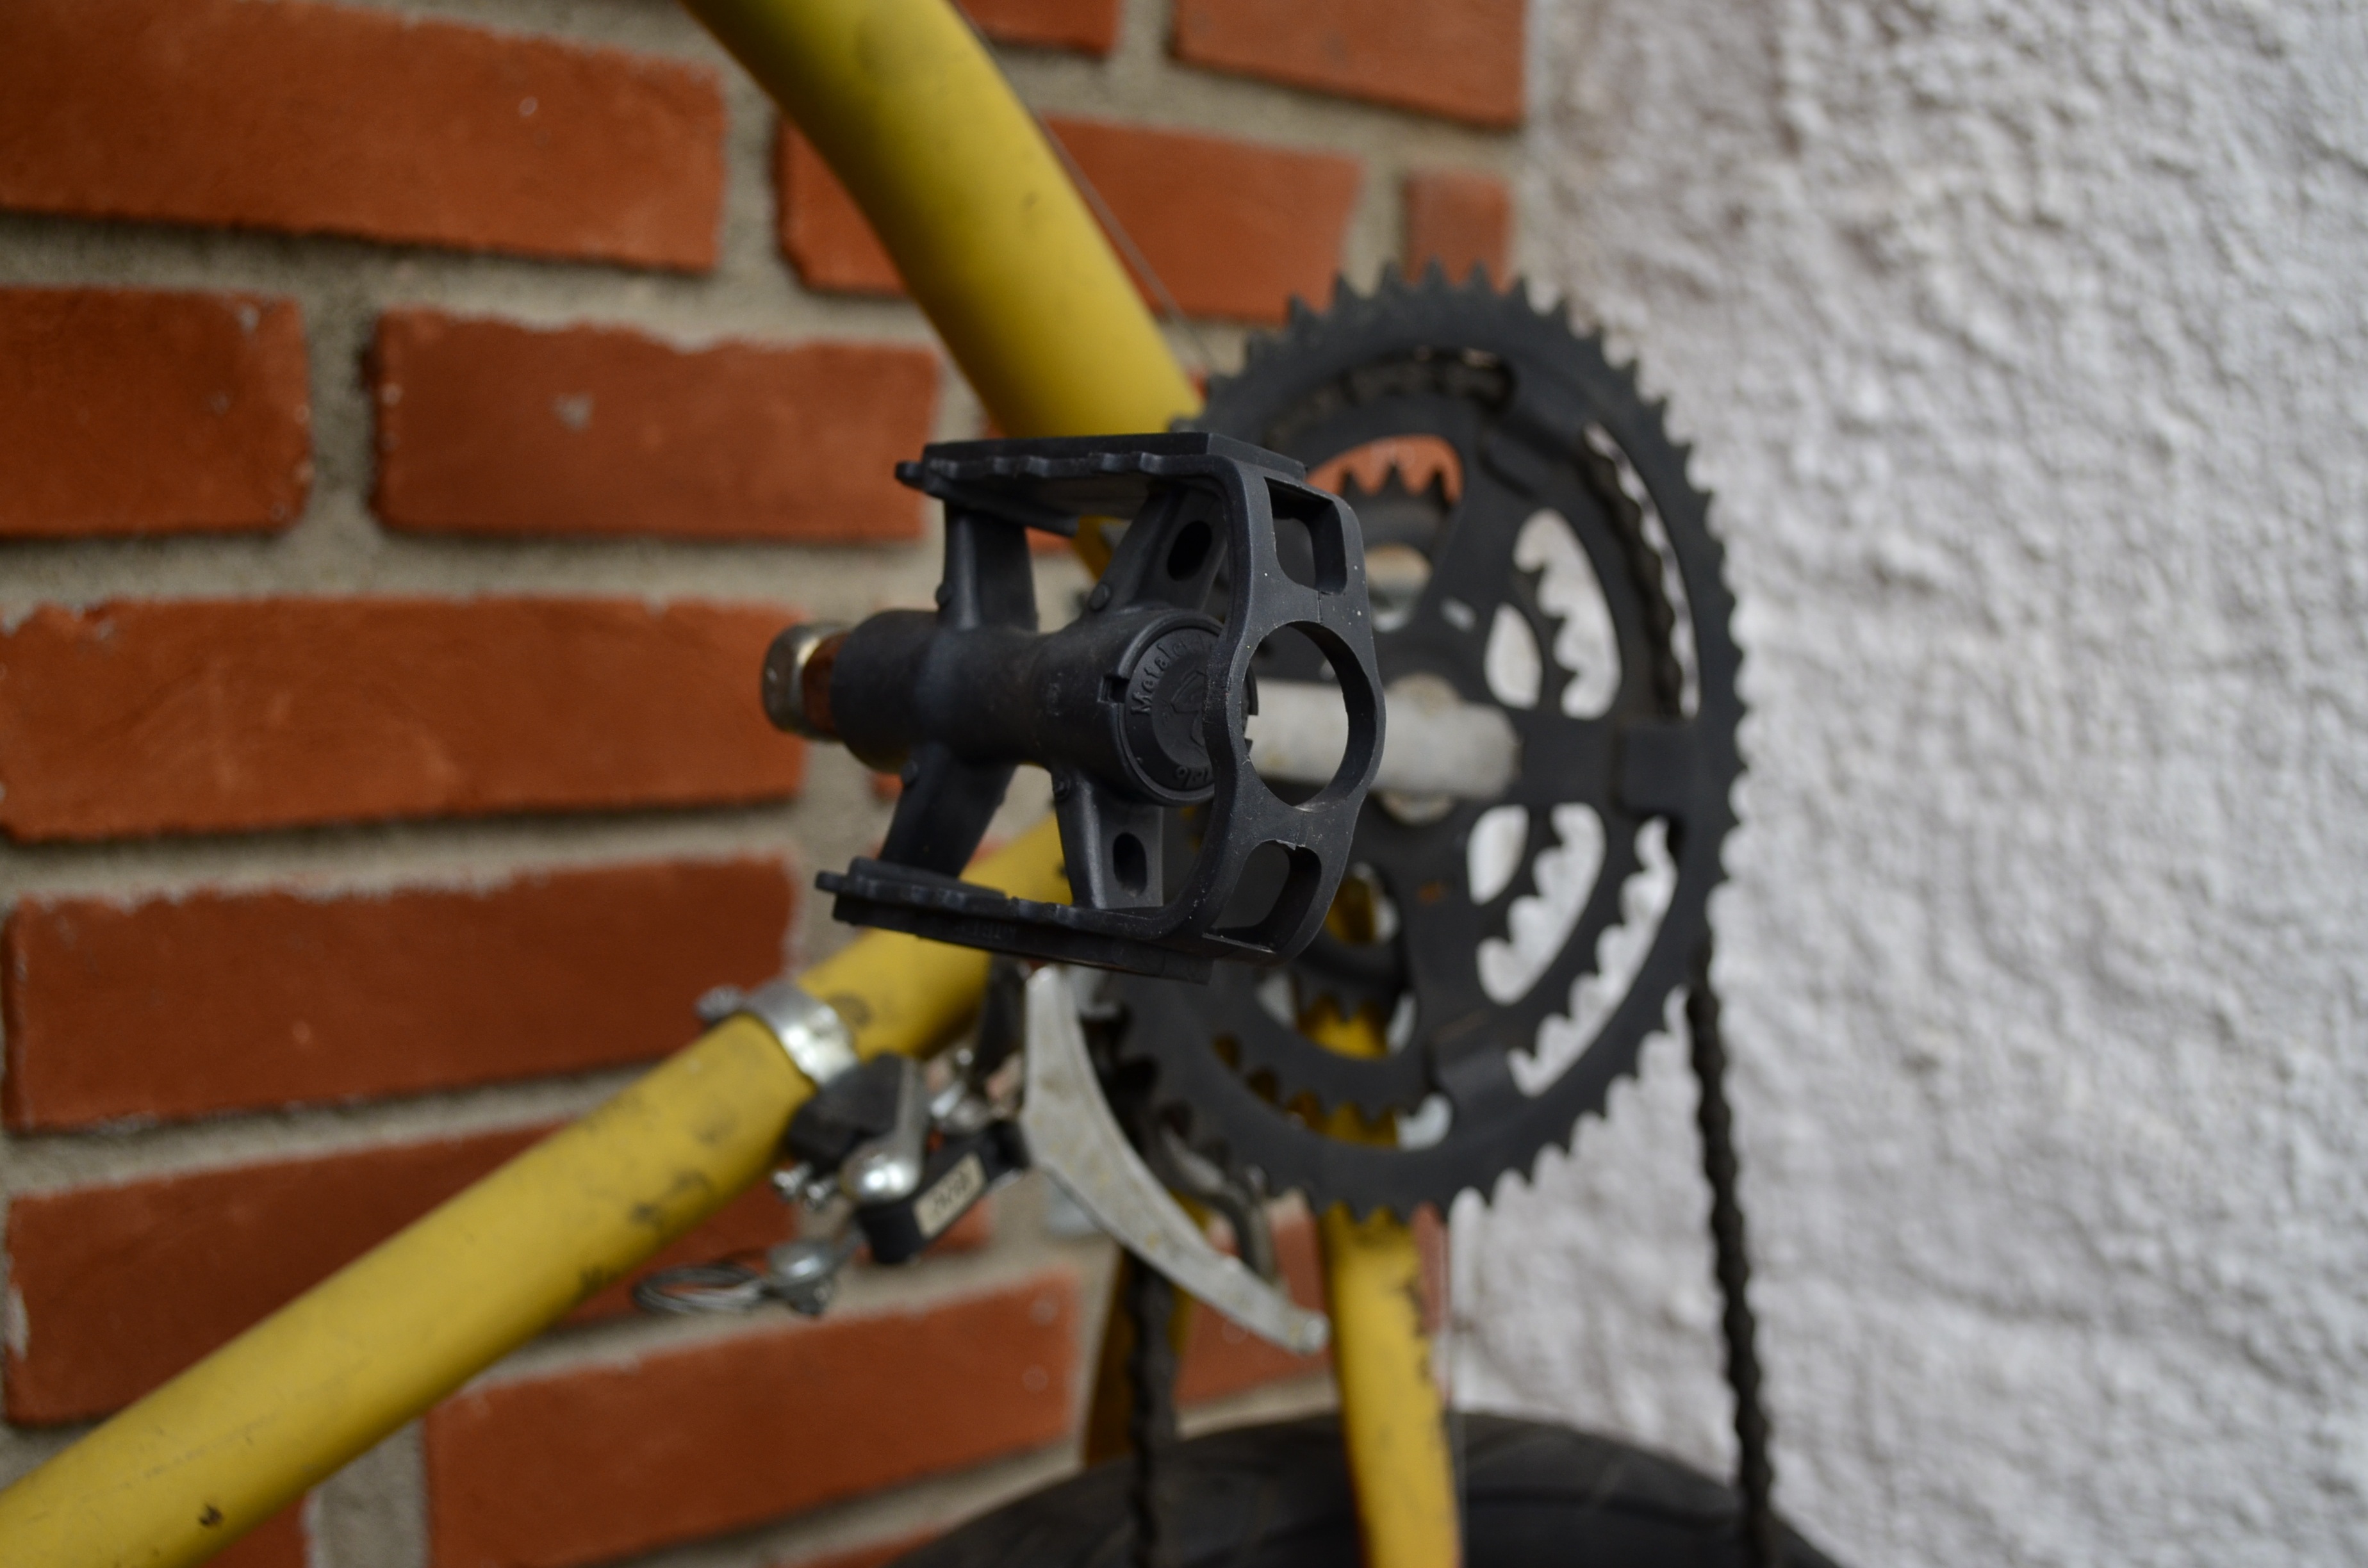
wheel, bicycle, bike, vehicle, gear, yellow, mountain bike, crown, cycling, freeride